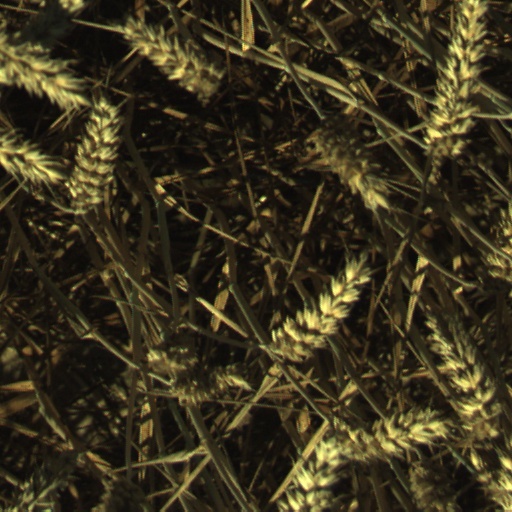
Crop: wheat